Great Gibraltar Sand Dune

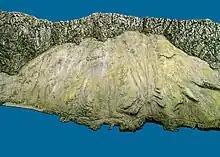
The Great Sand Dune as depicted in the 1865 scale model of Gibraltar, now at the Gibraltar Museum.

The prehistoric dune is made from yellow, windblown sands lacking the red component of the sands on the west side of the Rock. It is made of the same sand that once formed part of a vast savanna of the late Pleistocene where Neanderthals hunted. The levant winds of prehistory continuously blew sand from this savanna westwards, accumulating against the eastern cliffs of the Rock, reaching from the base of the cliff right down to sea level (at that time there was no road where Sir Herbert Miles Road is today). The occasional rockfall from the precipice above added boulders to the dune so the formation seen today is a consolidated composite of rocks and windblown sands. The upper limits of the dune were scarped by the British garrison for two reasons - to avoid soldiers deserting the place and to prevent surprise attacks by Spanish troops. The Great Sand Dune was constantly shifting right up to the late 19th century when corrugated iron sheets were laid over the dune for the collection of rainwater. John White described this and the efforts to make it inaccessible: